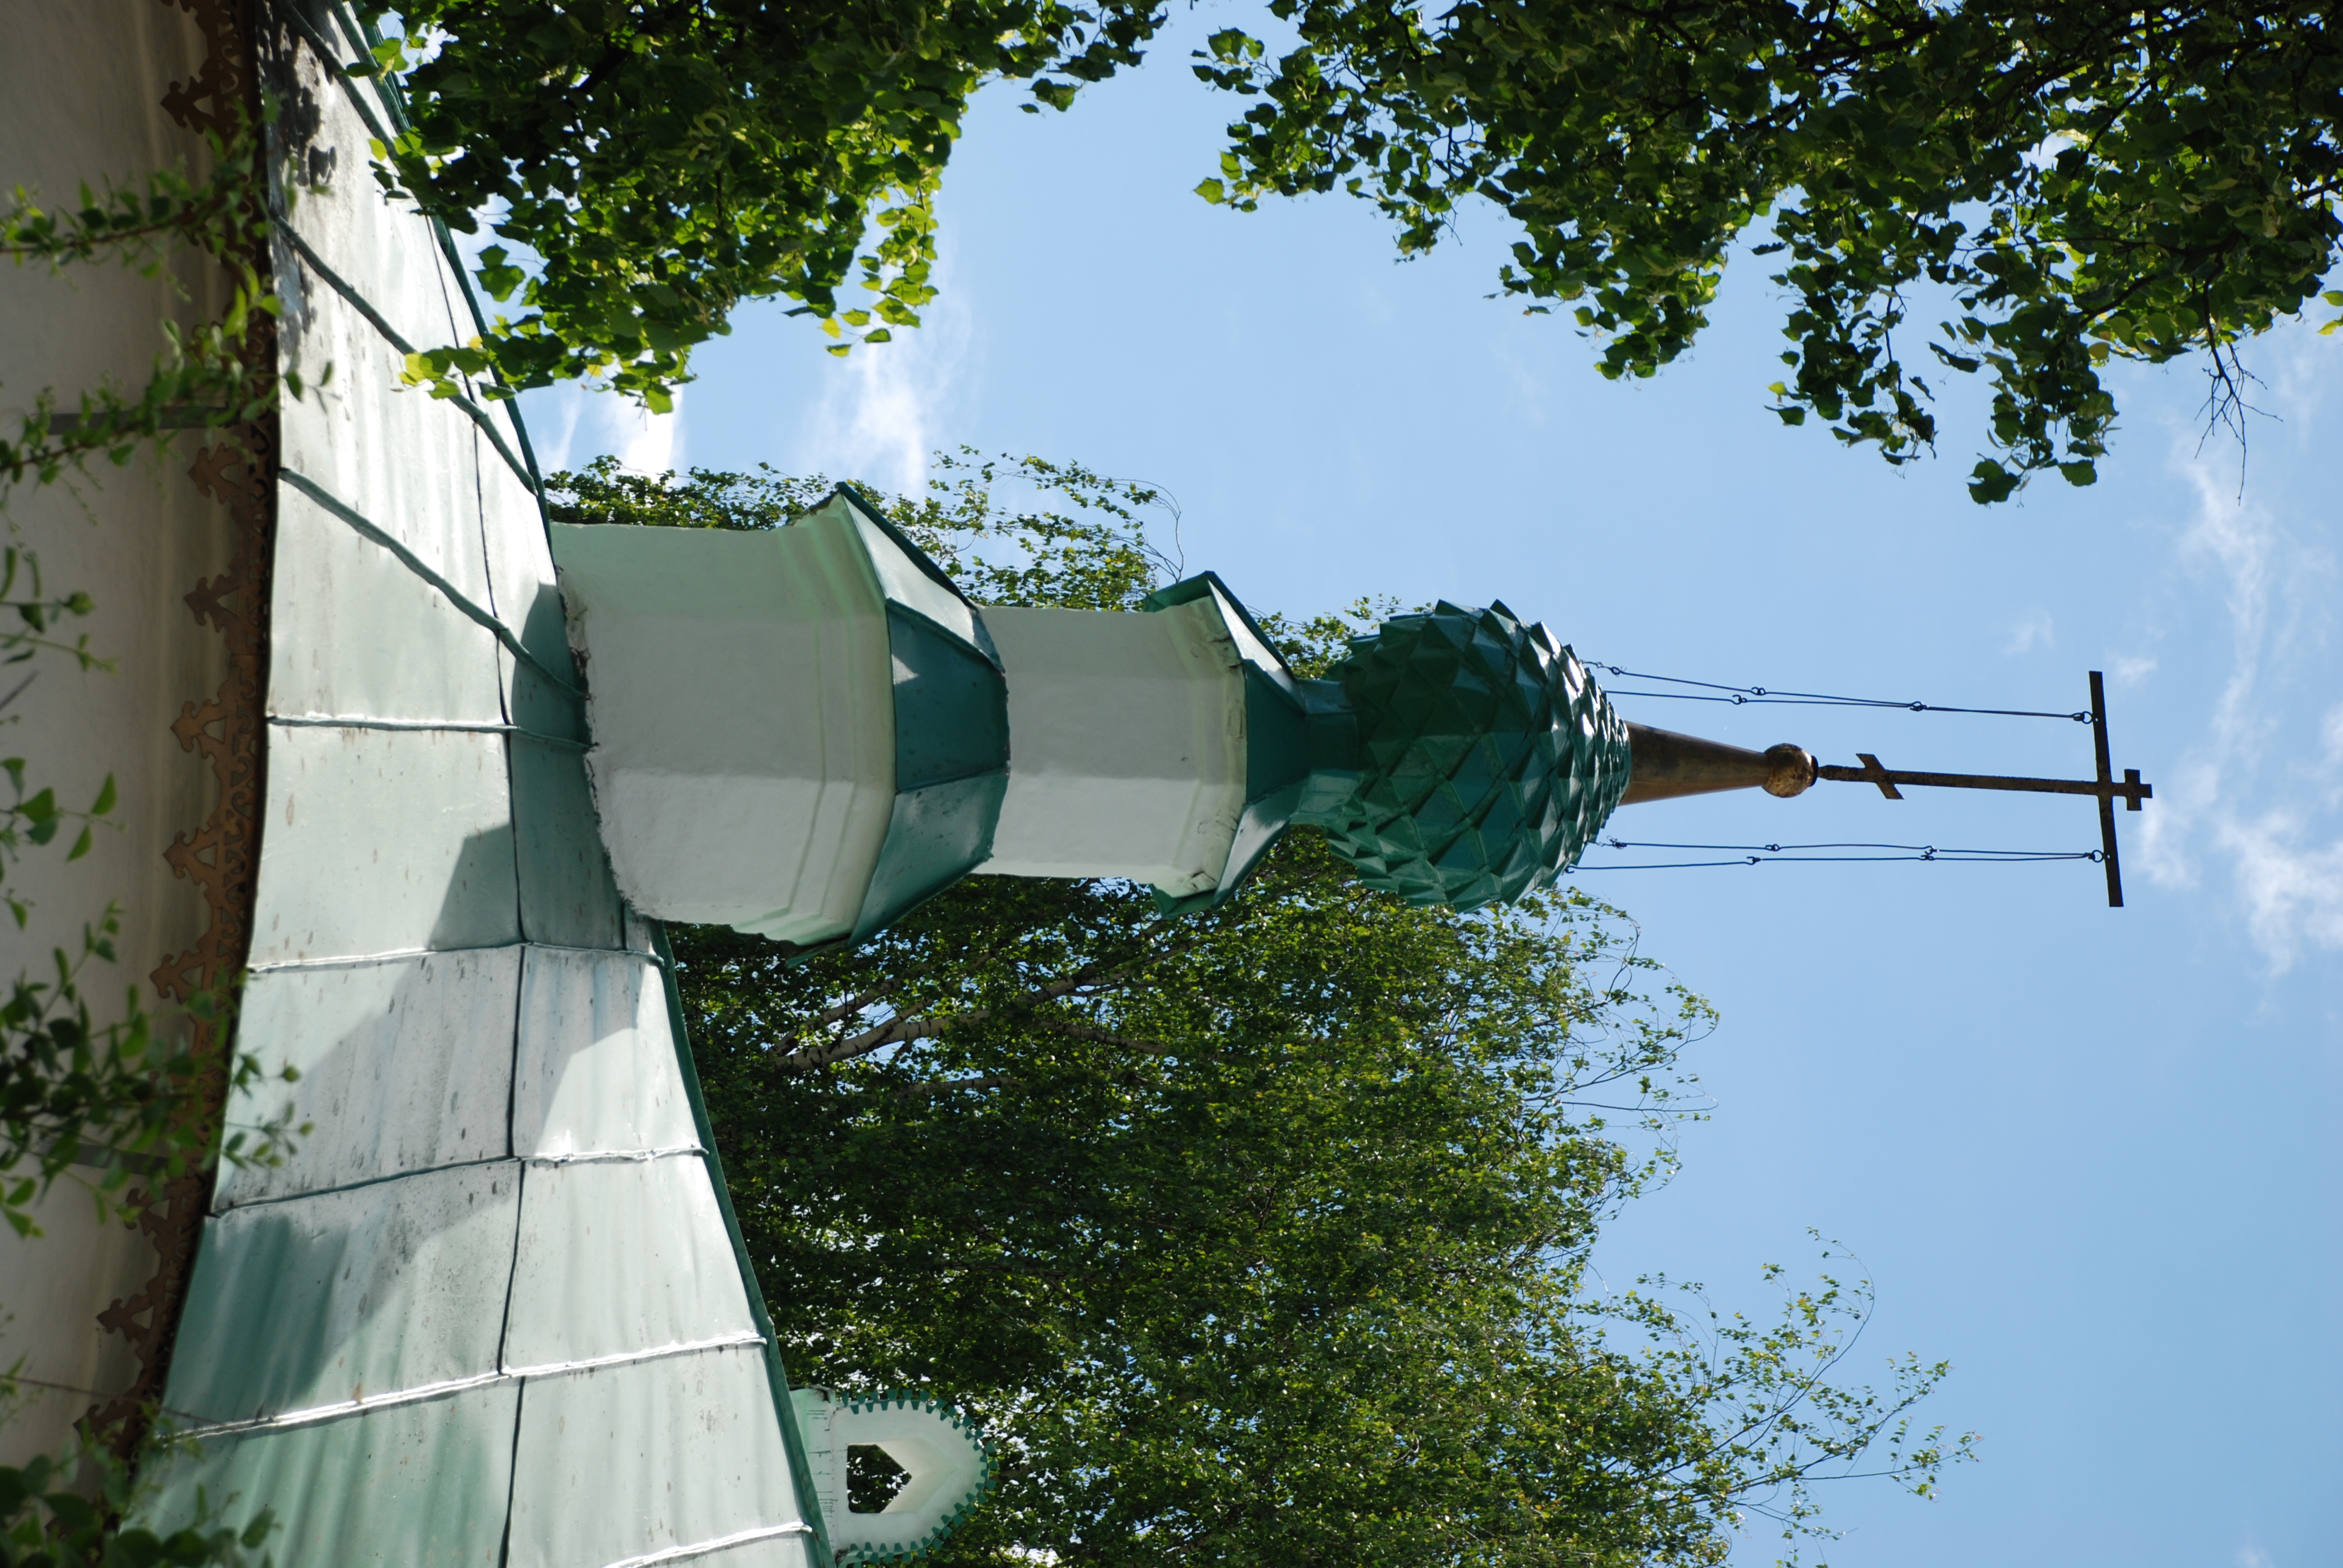
windmill, monument, tower, mast, chapel, bell tower, spire, steeple